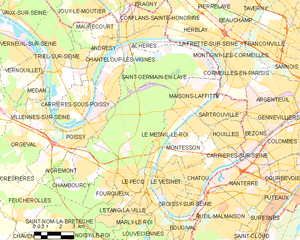
Carte des communes françaises Saint-Germain-en-Laye